First Mongol invasion of Burma

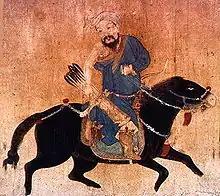
Mongol mounted archer

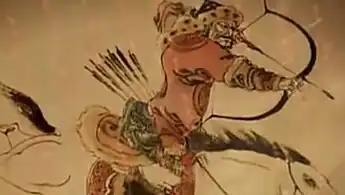
Mongol warrior on horseback, preparing a mounted archery shot.

What followed was a border war in 1277–1278. It was reported mainly in the Yuan dynasty chronicle and the travelogue of Marco Polo. Although the Burmese chronicles have no record of the border war, a 1278 Burmese inscription mentions the army's defeat at Ngasaunggyan. The Mongol accounts of the border war contain certain errors of location and numbers although the overall narrative is probably accurate.